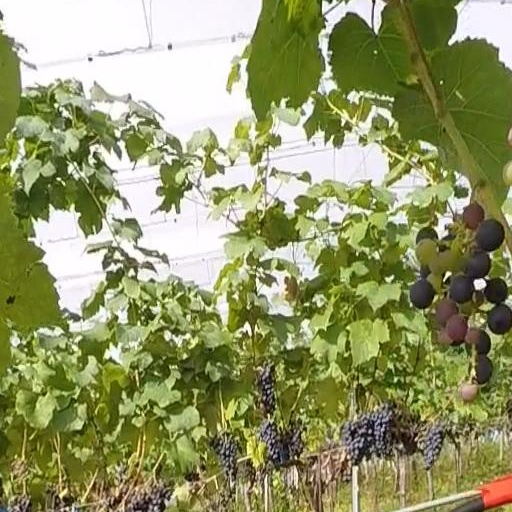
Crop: grape